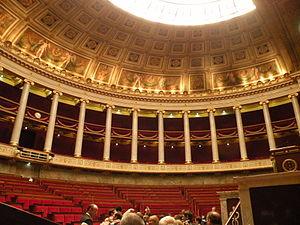
hémicycle
Le tourisme politique est une forme de tourisme par laquelle on cherche à visiter des lieux dans lesquels s'incarnent une histoire, une tradition, un message politiques.